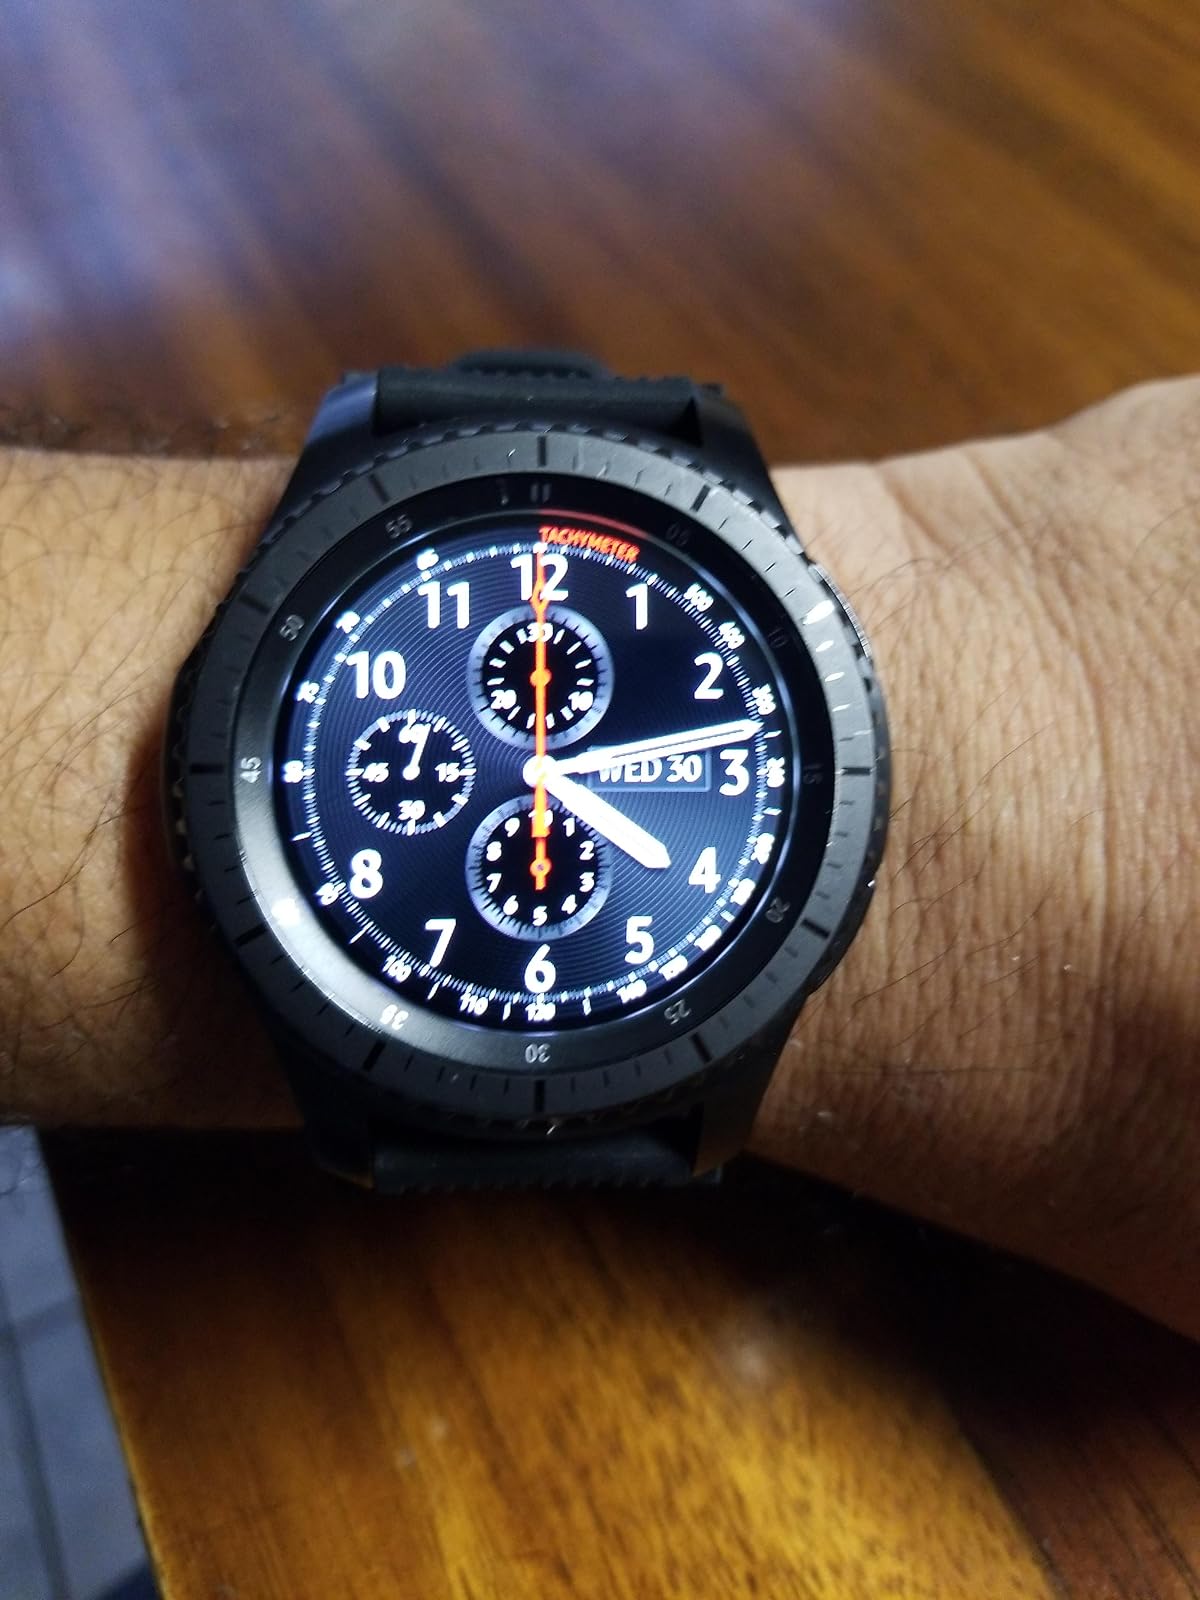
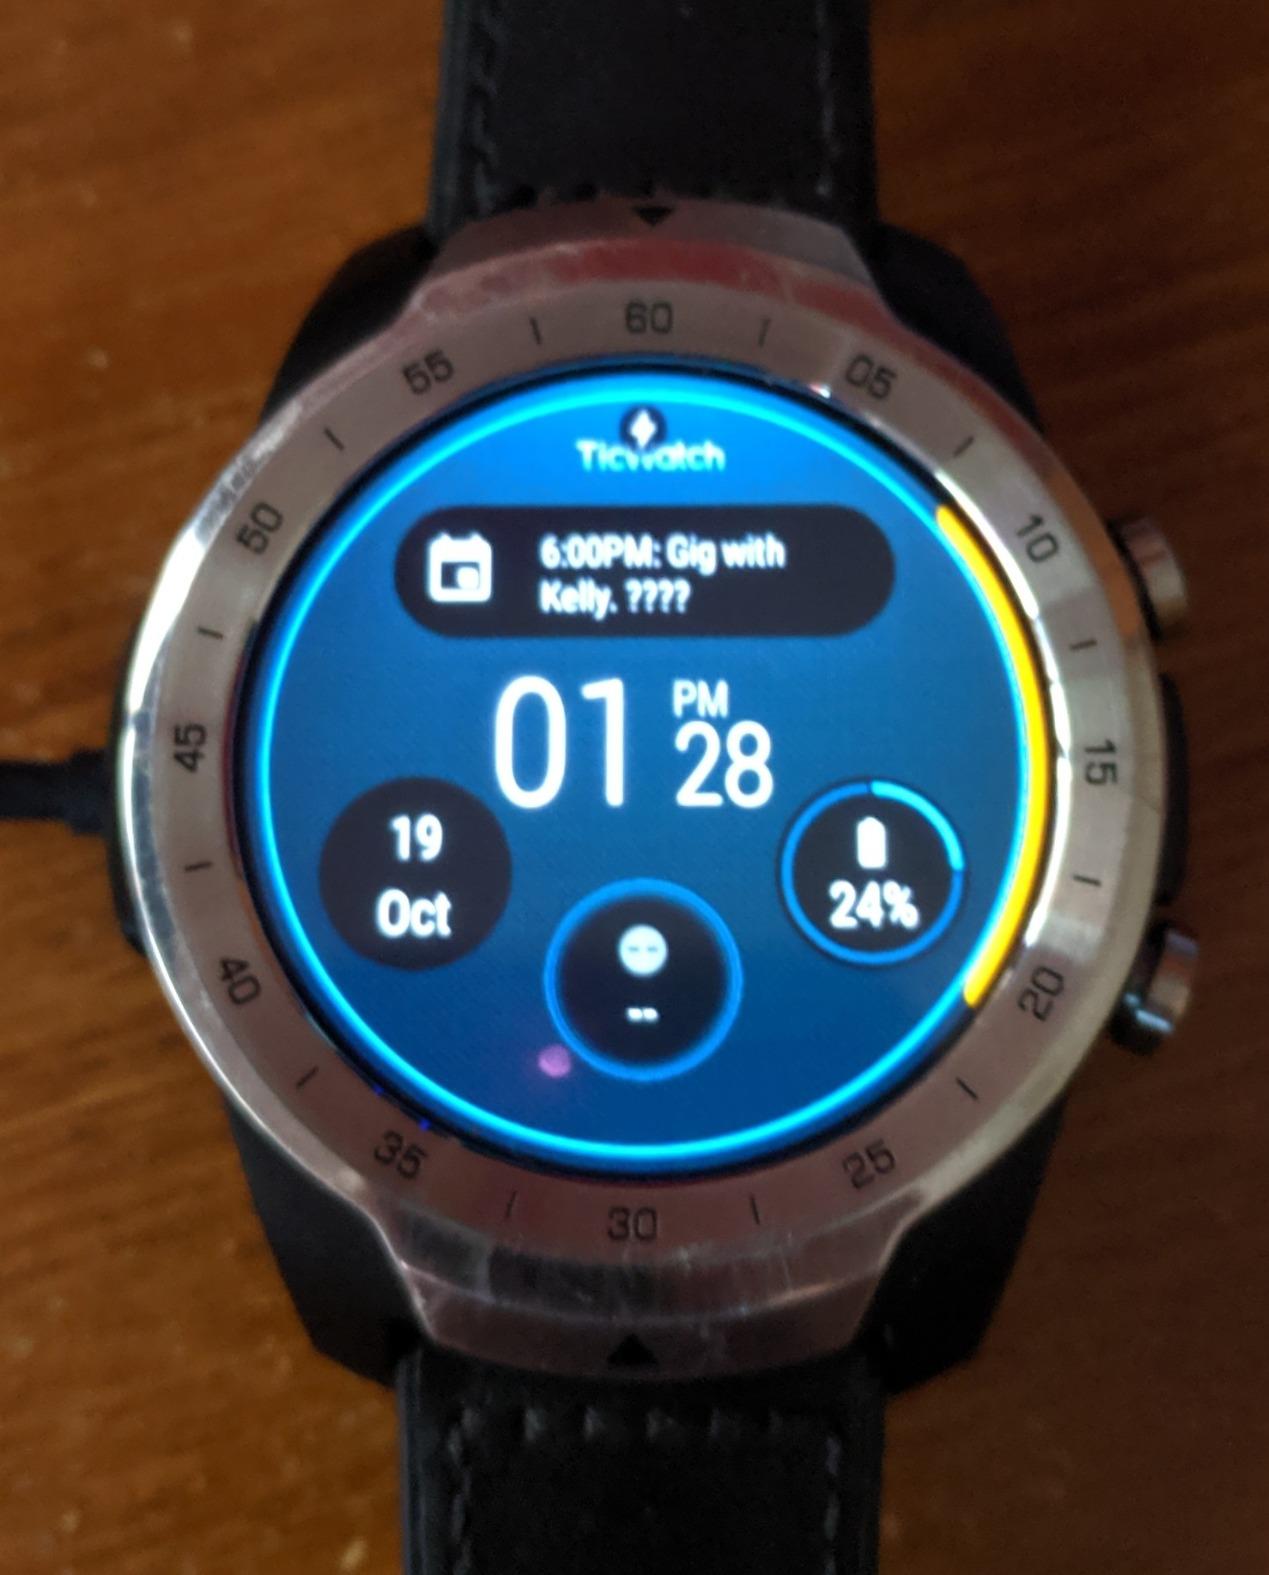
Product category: smartwatch
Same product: no